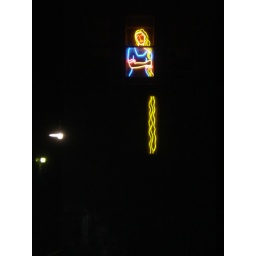
Artwork in one of the windows of the Fremont Bridge tower